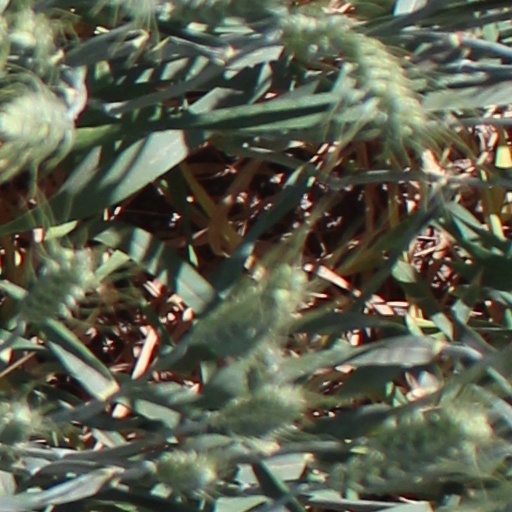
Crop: wheat